Equestrian statue of Absalon

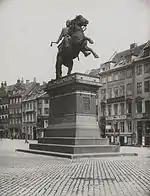
The Absalon statue in the 1900s

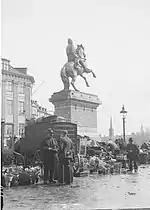
The statue photographed by Fritz Theodor Benzen

The statue was a gift to the City of Copenhagen from Axel Heide, managing director of Privatbanken. Vilhelm Bissen was charged with the design of the statue while Martin Nyrop designed the plinth. Heide originally wanted the statue to be unveiled on Absalon's birthday, 21 March, but it was delayed by the City Council who wanted to reserve this date for the unveiling of another statue of Absalon situated above the main entrance on the façade of the new city hall. The statue was instead unveiled on 30 November 1902. Heide also wanted Georg Brandes to give a speech at the unveiling ceremony, but this was rejected by the political establishment who found his liberal views too controversial. Heide then proposed that the bishop of Zealand could also speak at the ceremony, but this compromise was also rejected. When Crown Princess Louise threatened to close her accounts in Privatbanken, Heide finally accepted to cancel Brandes.